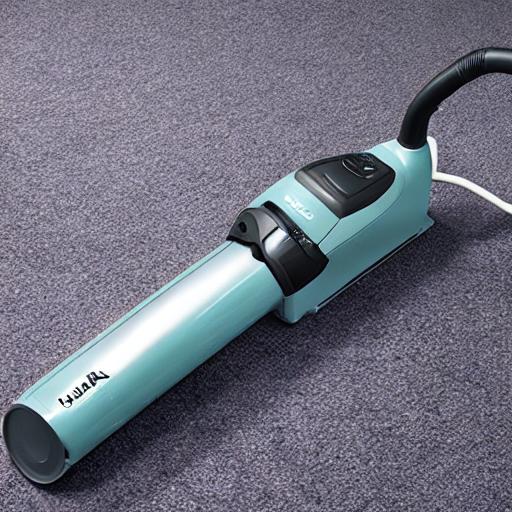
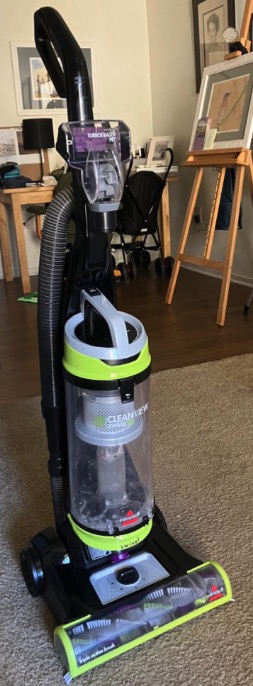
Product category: items_vacuum
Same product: no